Low's Encyclopaedia

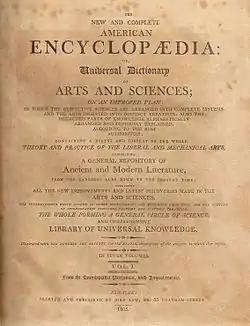
"Low's Encyclopædia"

Low's Encyclopædia is an early American encyclopedia, titled "The New and Complete American Encyclopædia or Universal Dictionary of Arts and Sciences". It was published in New York City, from 1805 to 1811. Consisting of seven volumes quarto, it is noteworthy among America's earliest encyclopedias for having been written in the United States, as opposed to being an American reprint of a British work, as were, for examples, "Dobson's Encyclopedia" (1789–1798), the Bradford printing (1806–1820) of "Rees's Cyclopædia" (1802–1820), Samuel A. Mitchell's American printing (1816) of the "British Encyclopedia, or Dictionary of Arts and Sciences" (1809), or the Birch and Small printing (A. F. M. Willich and James Mease, Philadelphia, 1803) of the "Domestic Encyclopedia" (A. F. M. Willich, London, 1802).